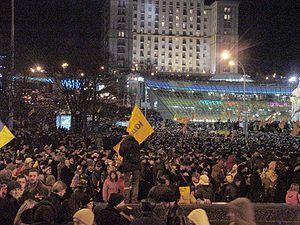
La place de l’Indépendance est la place centrale de Kiev, capitale de l’Ukraine. Traversée par la rue Krechtchatyk, c’est l'une des principales places de la ville. S'y trouve le monument à l'Indépendance. Cette place a connu plusieurs noms, mais elle est souvent appelée simplement le Maïdan ou, improprement, place Maïdan. Lors de la révolution orange en 2004 et de l'Euromaïdan, c’est le lieu de rassemblement des manifestants.